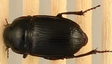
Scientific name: Euryderus grossus
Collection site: Central Plains Experimental Range NEON (CPER), plot CPER_003